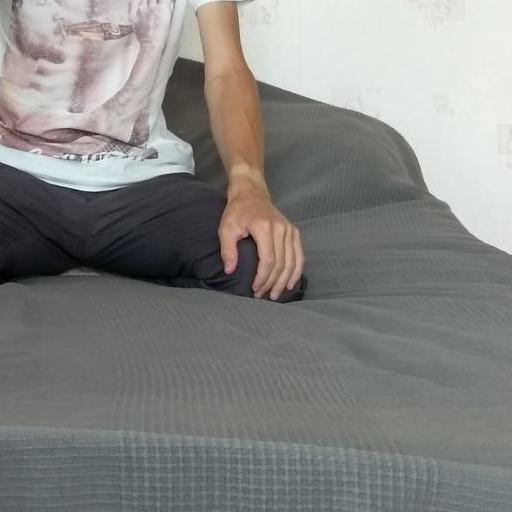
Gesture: no_gesture